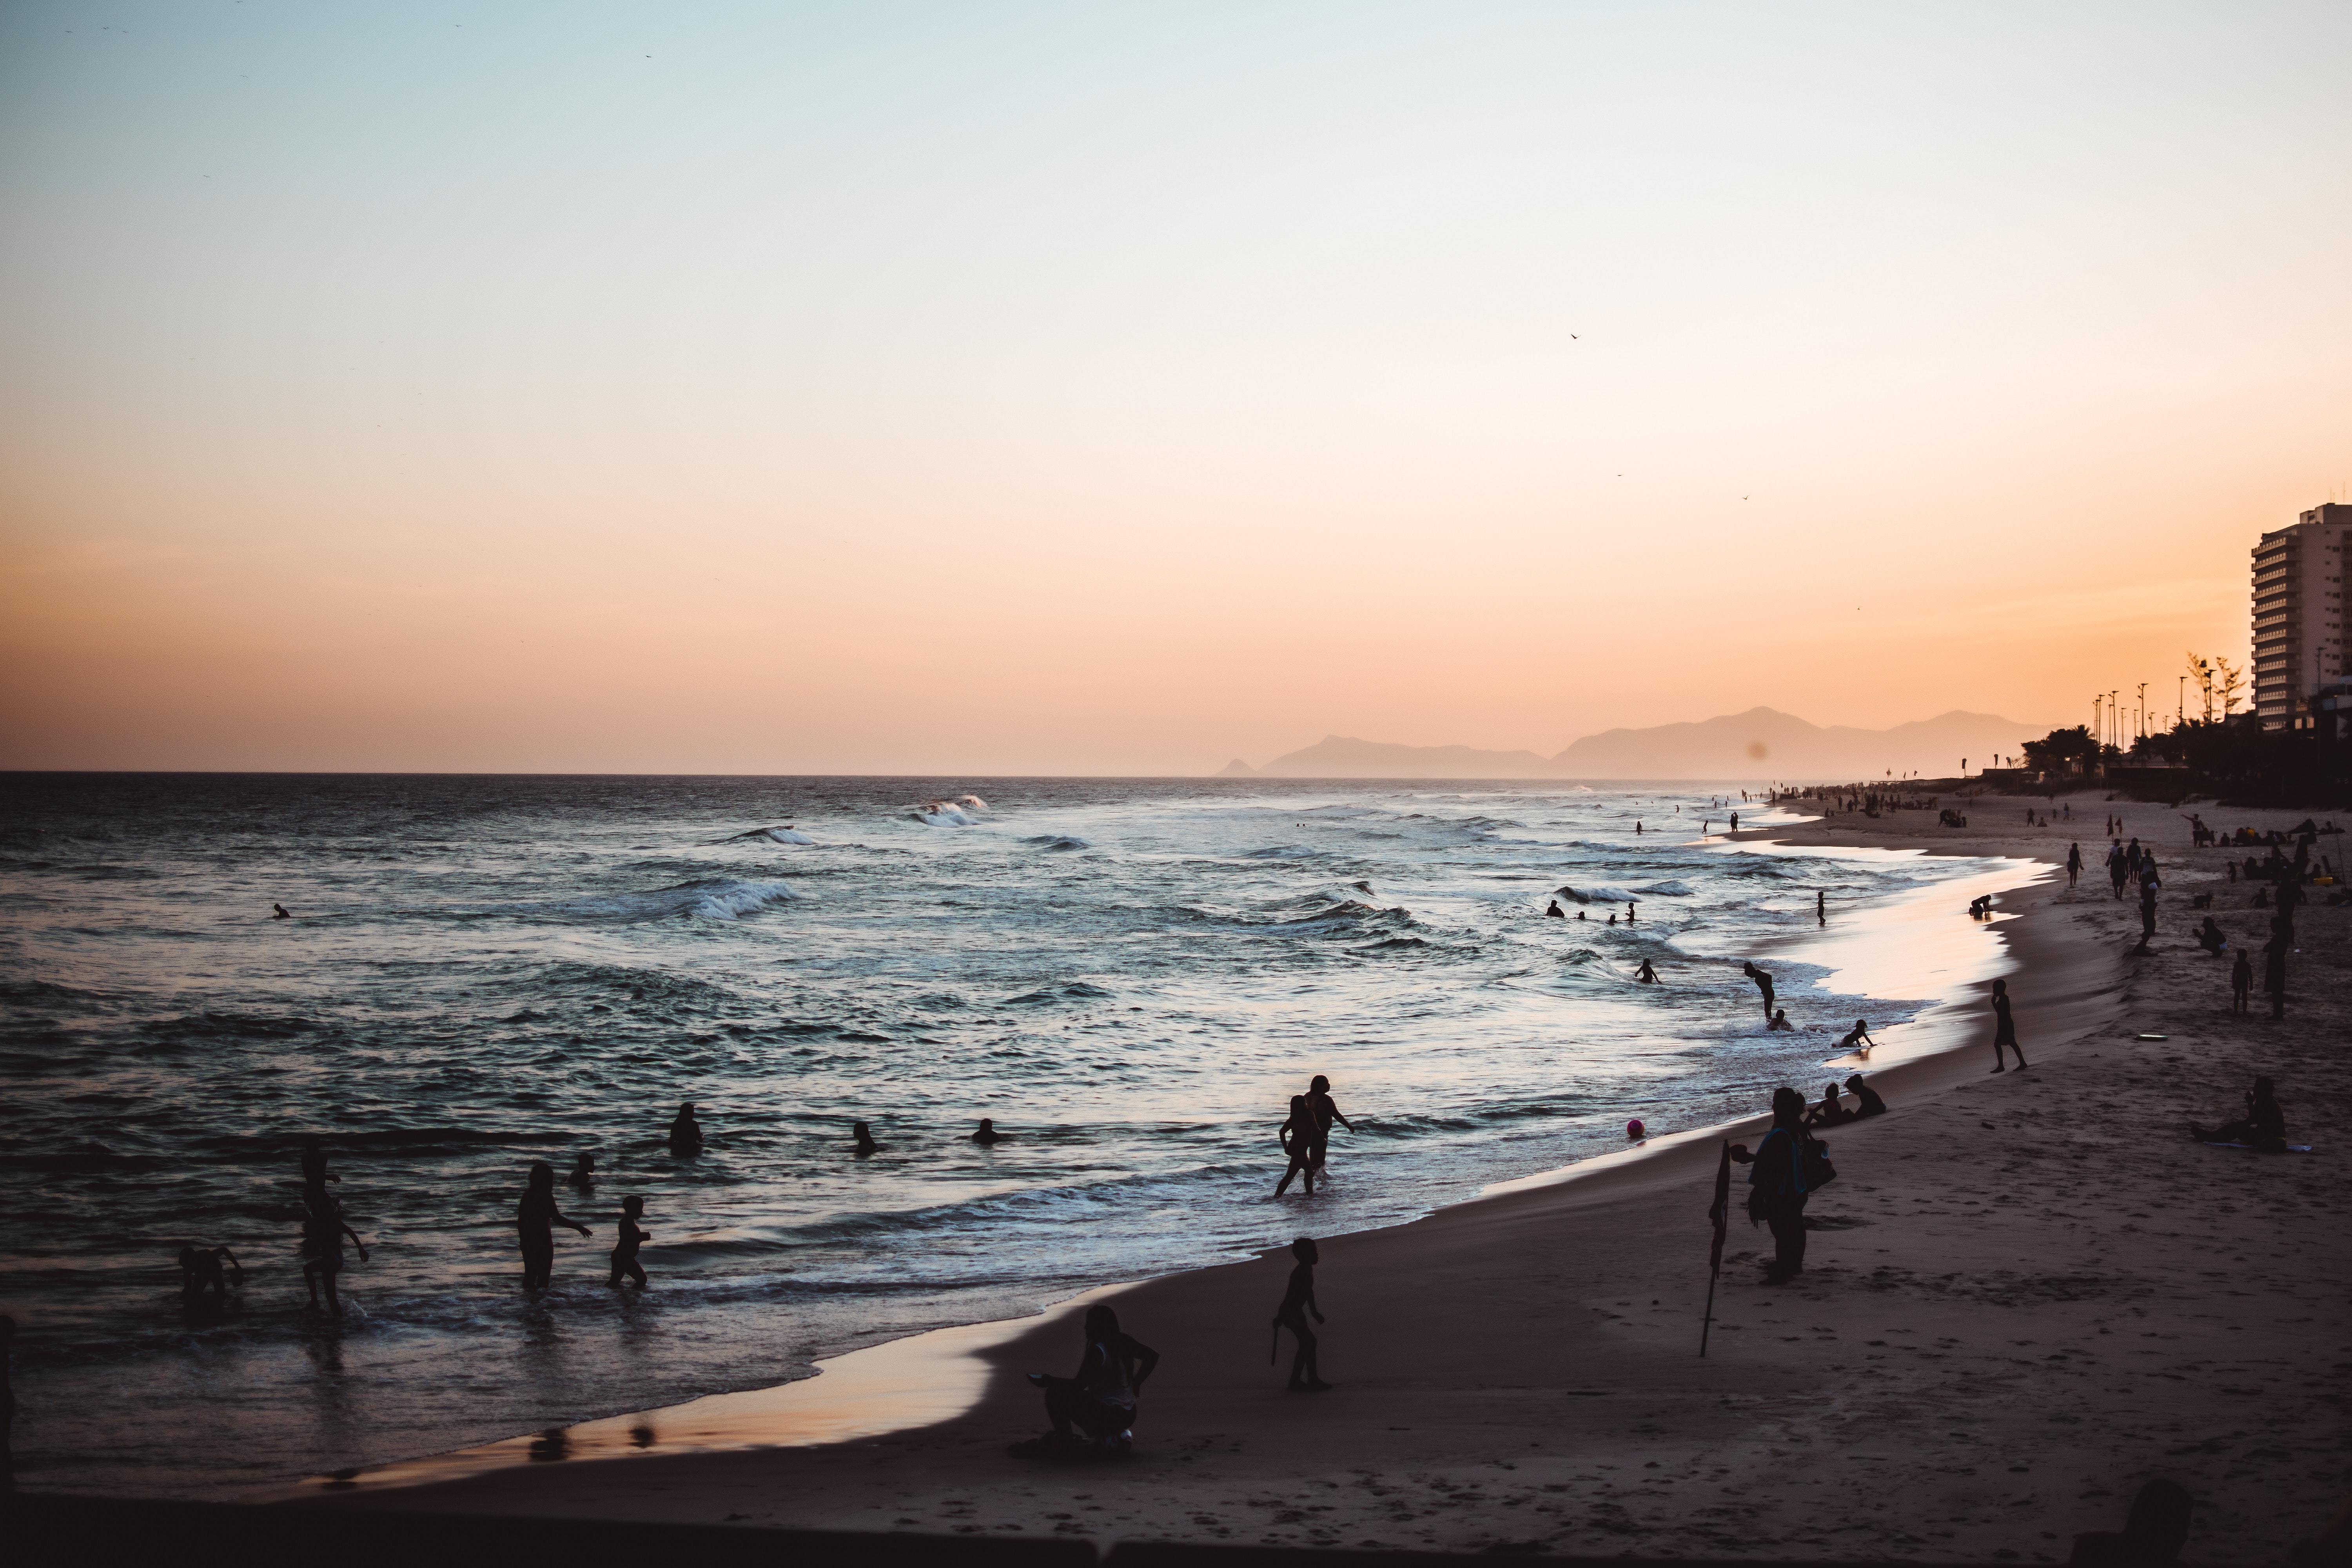
sky, body of water, beach, sea, horizon, ocean, coast, sunset, shore, evening, wave, morning, dusk, cloud, afterglow, wind wave, sunrise, water, calm, vacation, coastal and oceanic landforms, summer, sun, tide, photography, sunlight, tourism, sand, landscape, dawn, bay, city